European Union Agency for the Space Programme

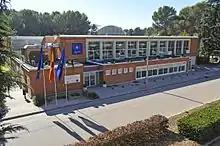
GSC facilities in Madrid

The European GNSS Service Center was inaugurated in May 2013 by vice-president of the European Commission Antonio Tajani, Commissioner for Industry and Entrepreneurship and the Spanish Minister of Development Ana Pastor. The center itself was named as a tribute to the former Vice President of the EC "Loyola de Palacio", the then Commissioner for Transport.